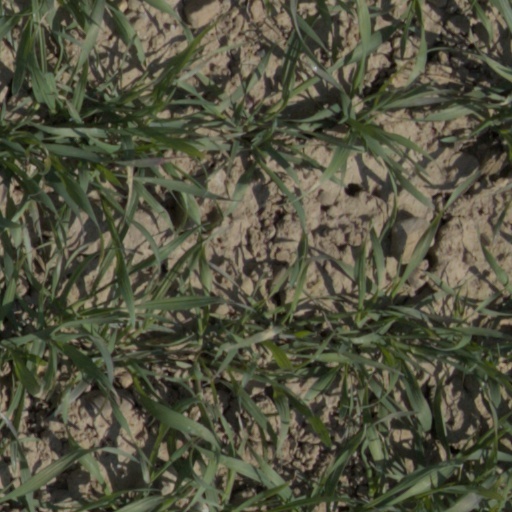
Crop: wheat